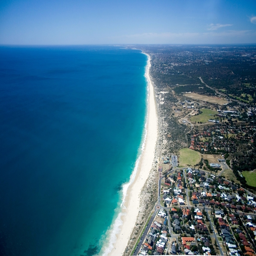
reach the warm waters by bus